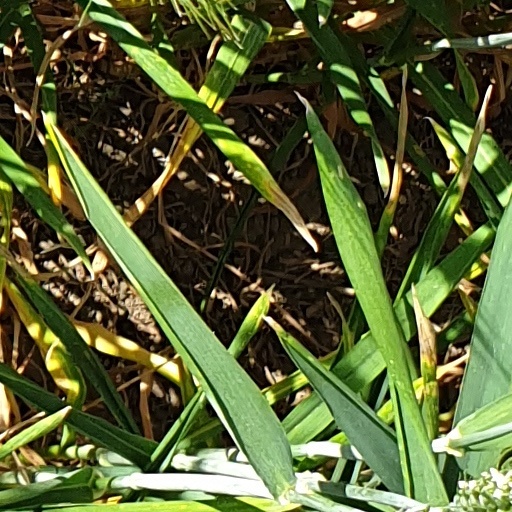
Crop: wheat